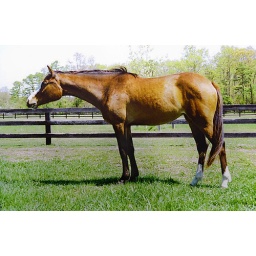
Paris 2yrs - furry and out in the field